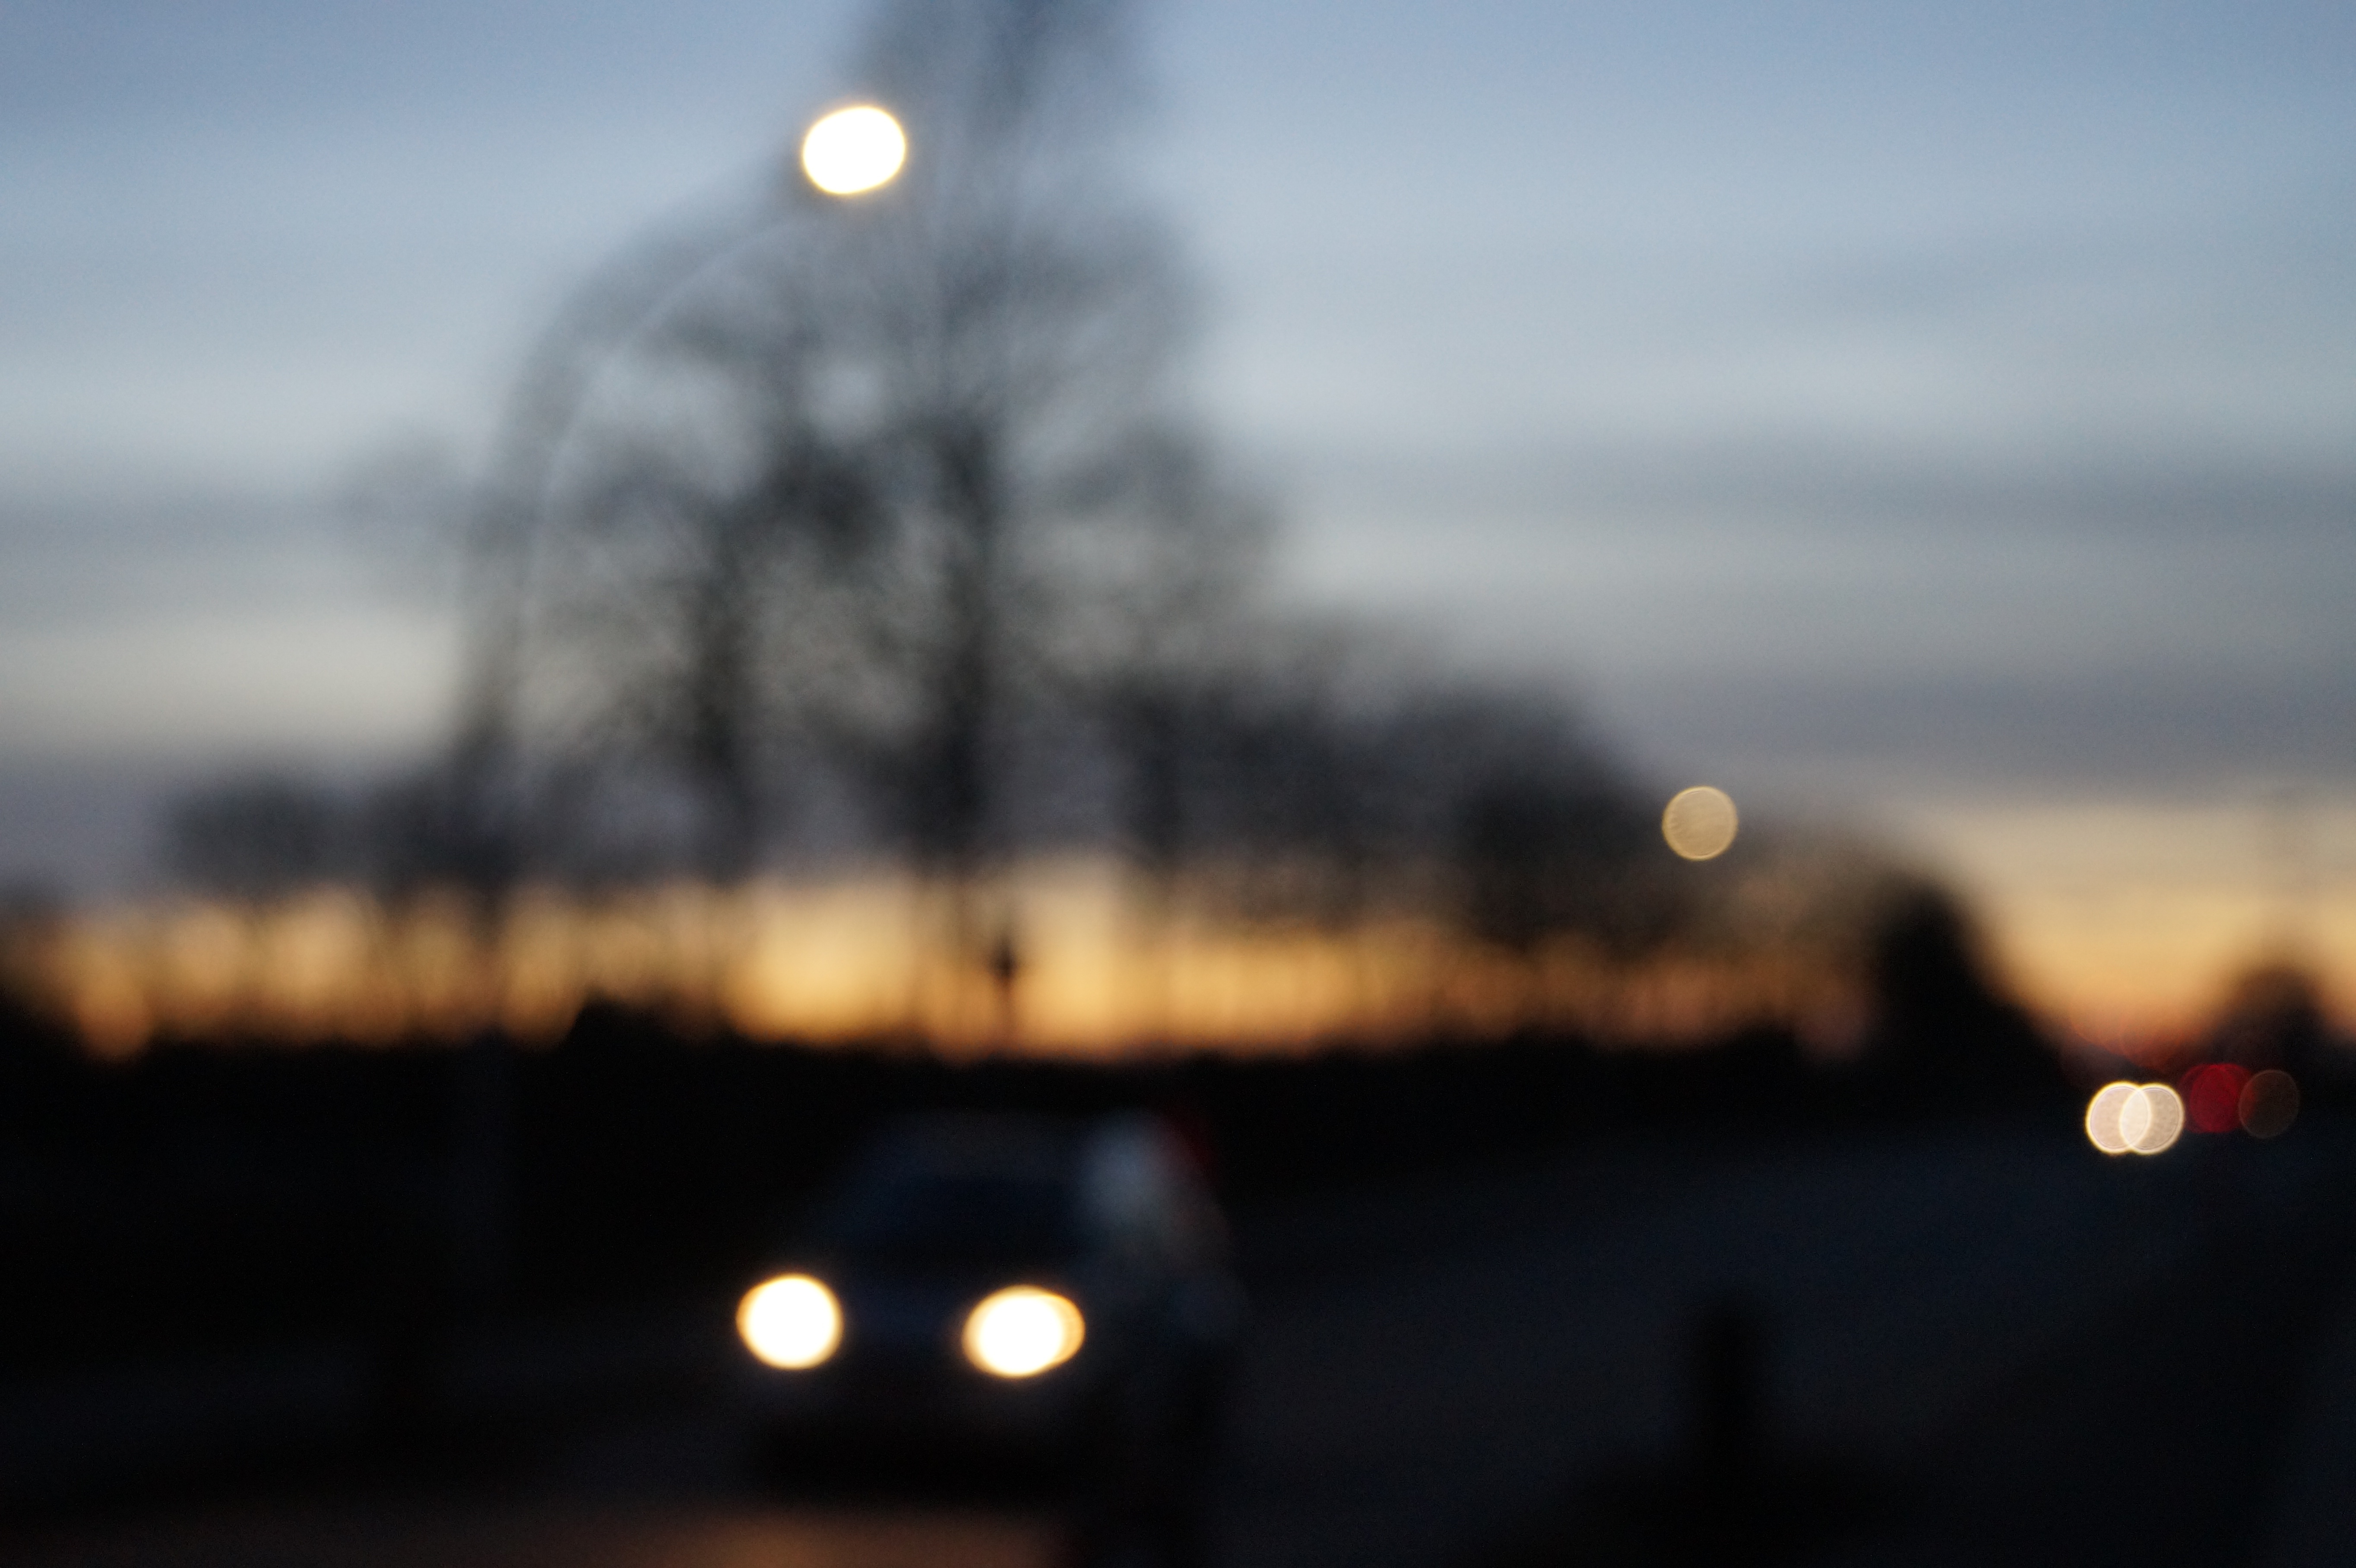
light, cloud, sky, sun, sunrise, sunset, night, sunlight, morning, dawn, atmosphere, dusk, evening, reflection, darkness, street light, lighting, moon, atmospheric phenomenon, atmosphere of earth